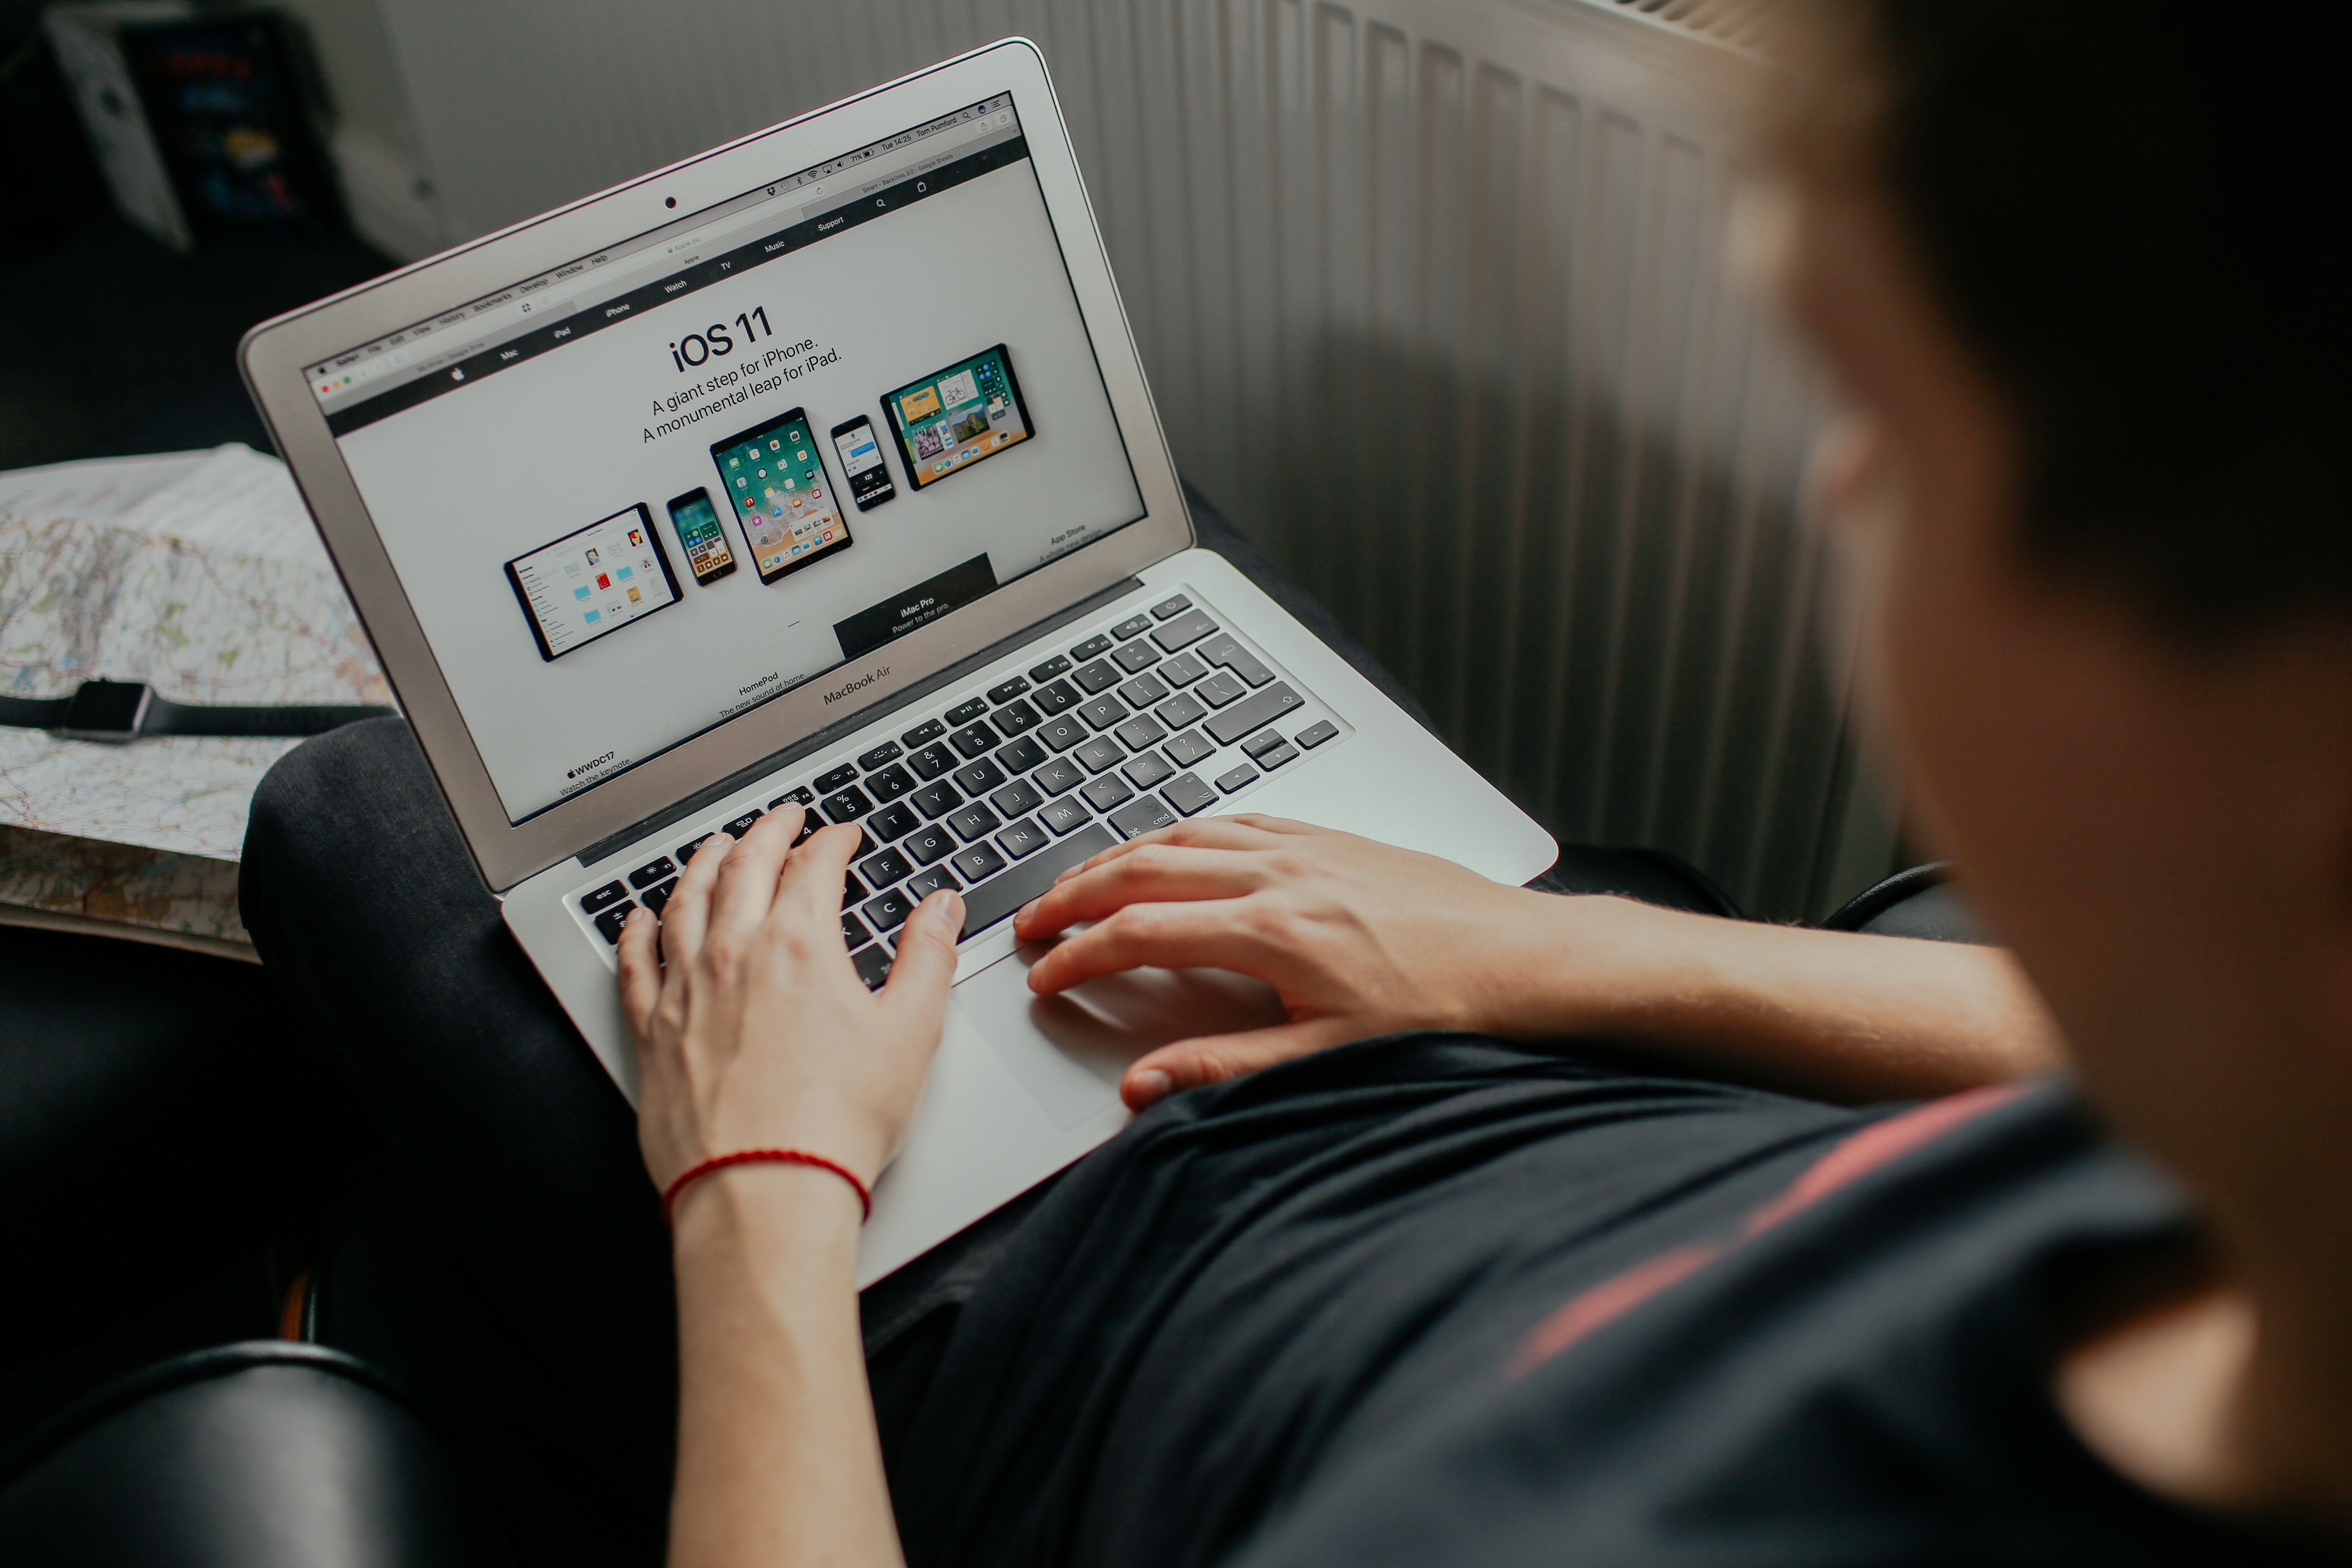
laptop, hand, technology, gadget, netbook, personal computer, product design, electronic device